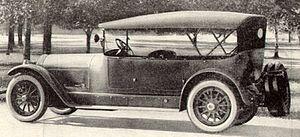
Locomobile Company of America était un constructeur automobile américain, du début du XXᵉ siècle.